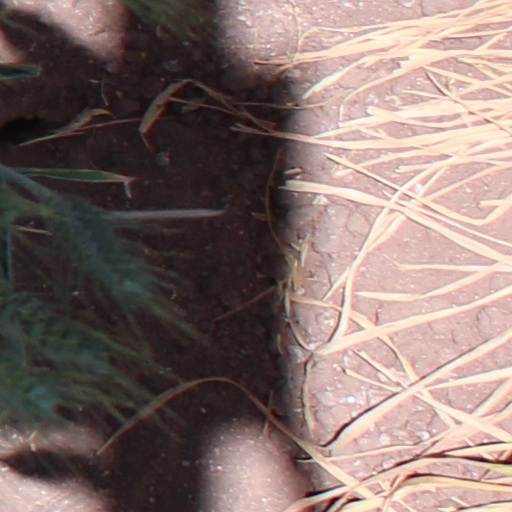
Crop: wheat